History of anthropology by country

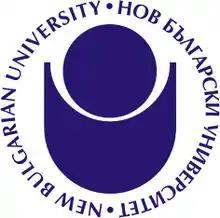
New Bulgarian University'

Anthropology appeared in an official status in Bulgaria in late 1989 due to the fall of the communist regime and is thought to be a product of democratization of society. The first departments to include something like anthropology were departments of ethnology, which were concerned with ethnography and folklore, and were worked in to the departments of philology or history. Anthropology itself was introduced at New Bulgarian University (NBU) as a priority, but they had to combine with a discipline recognized by the state, which like in many other cases, was the department of sociology with the degree being a sociology one. It wasn't until around 2004 that anthropology got its own department with its own degree in Bulgaria.